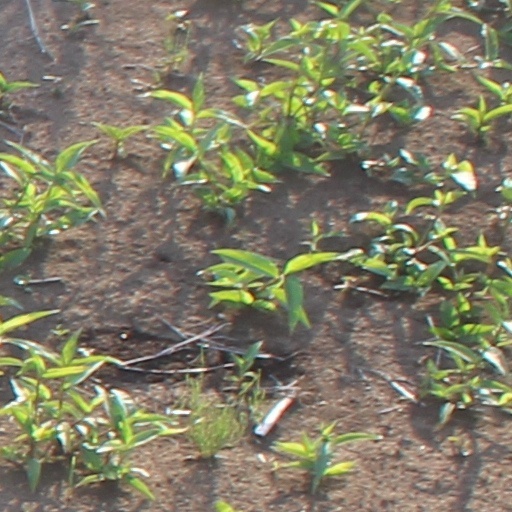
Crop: wheat